Los Angeles Police Department resources

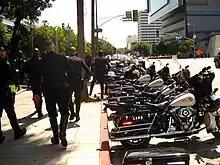
LAPD Harley-Davidson FLHP motorcycles parked outside Olympic Police Station

Kawasaki police motorcycles have historically represented the majority of the motorcycle vehicles in the LAPD's motor pool. In recent years, the LAPD has shifted to using Harley-Davidson FLHP and BMW R1200RT-P motorcycles. LAPD motorcycles are painted black and white and carry a radio, emergency lights, a long arm, police equipment, and police documentation. The LAPD also operates a smaller fleet of electric motorcycles and electric scooters. Motorcycle units are not deployed during rainy or inclement weather, during which all traffic units patrol in cruisers.